Hillman Minx

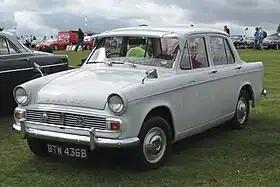
Hillman Minx Series V

The Hillman Minx was a mid-sized family car that British car maker Hillman produced from 1931 to 1970. There were many versions of the Minx over that period, as well as badge engineered variants sold by Humber, Singer, and Sunbeam.